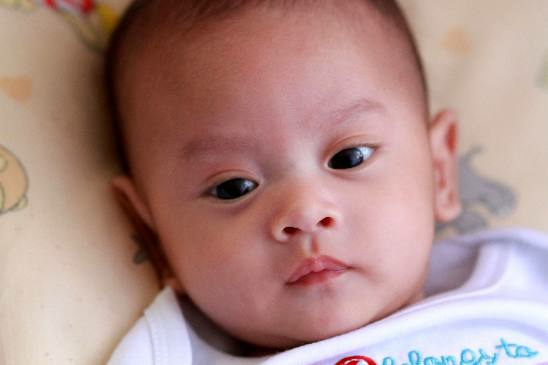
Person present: Yes